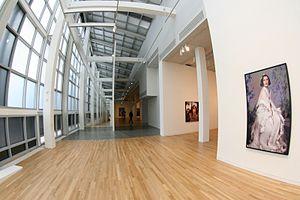
Un photographe est une personne qui réalise des photographies, à l'aide d'un appareil photographique, ou de fournitures photographiques.
La photographie contemporaine regroupe, d'un point de vue chronologique, les images photographiques réalisées des années 1980 à nos jours.
Cindy Sherman, née le 19 janvier 1954 à Glen Ridge, est une artiste et photographe américaine contemporaine. Elle est connue pour se mettre en scène dans ses œuvres dans lesquelles elle modèle son corps grâce à différents artifices. Elle vit et travaille à New York.